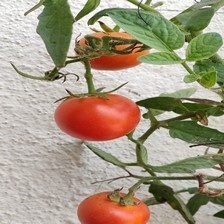
Label: tomato